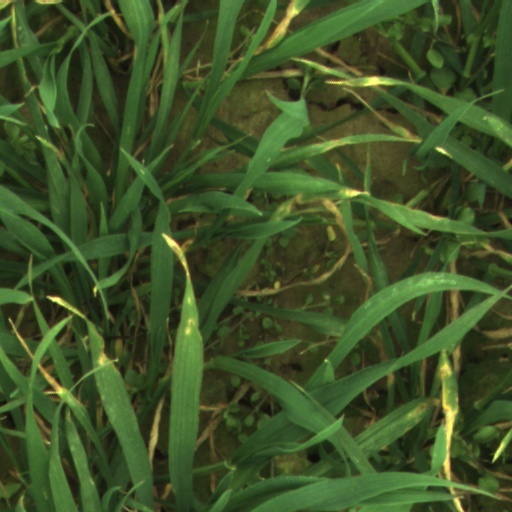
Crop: wheat